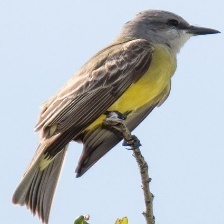
Species: TROPICAL KINGBIRD
Scientific name: TYRANNUS MELANCHOLICUS